Calabar

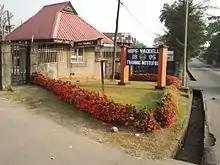
The Hope Waddell Training Institution

The National Museum was once the home of a British governor. It is located in Calabar, Cross River State, and displays unique artefacts and historical heritage.